Joe Martin (orangutan)

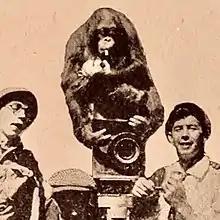
Orangutan perched on top of 1916 film camera, young men on either side

A 1916 magazine feature on "Making Pictures in California" reported of the recently opened Universal zoo: "Here we find Joe, the chimpanzee, who sleeps in a regular brass bed, uses a toothpick after meals, etc." Joe Martin was taught to wear clothes and given a weekly shave, and seemed to enjoy the latter, although if the razor was dull, he was known to throw things at the barber. On the occasions when he was allowed to roam the lot and was thirsty, he knew to put his thumb over the faucet spigot to direct the stream of water into his mouth. Joe Martin reportedly attempted to escape the Universal lot in the summer of 1917, but his child costar Lena Baskette lured him back to his enclosure. Meanwhile, human-interest blurbs about Joe Martin were being placed in regional newspapers: "Joe recently received a letter...reading as follows: 'Dear Joe Martin: I wish you would send me your picture. My papa says you are only a monkey, but I think you are an actor."